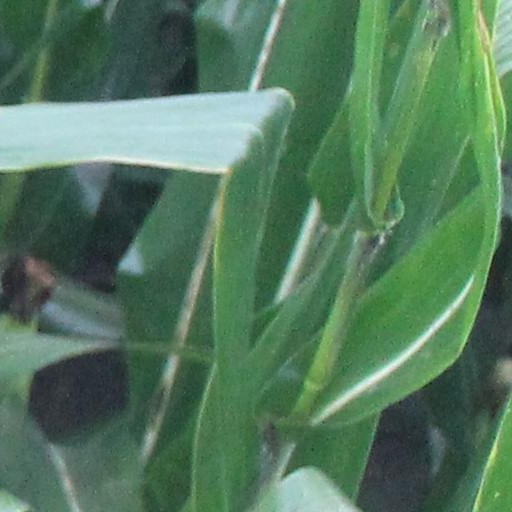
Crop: maize; corn